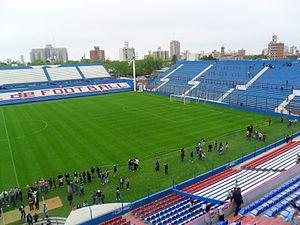
L'Estadio Gran Parque Central, plus connu sous le diminutif de El Parque, est un stade de football uruguayen situé à Montevideo. Il fut construit et inauguré en 1900. Sa capacité est de 34 000 places.